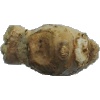
Label: Ginger Root 1